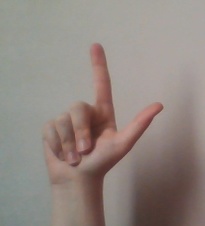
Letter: laam